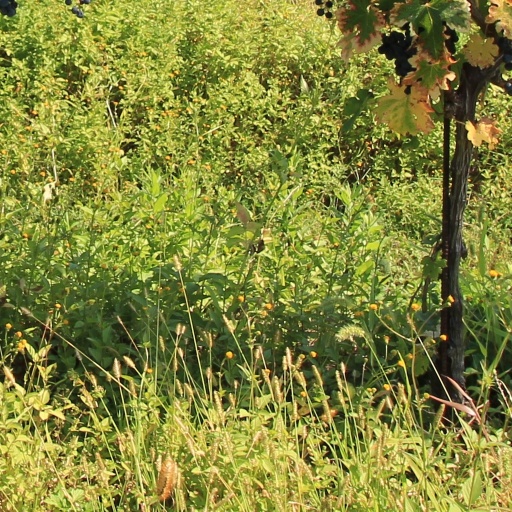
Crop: grape